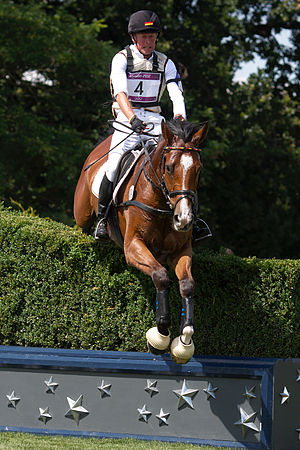
Peter Thomsen
Peter Thomsen er en tysk rytter, som specialiseret sig Military. Han repræsenterede Tyskland under Sommer-OL 2012 i London, hvor han vandt guld holdkonkurrencen. Han vandt guld i samme disciplin ved Sommer-OL 2008.